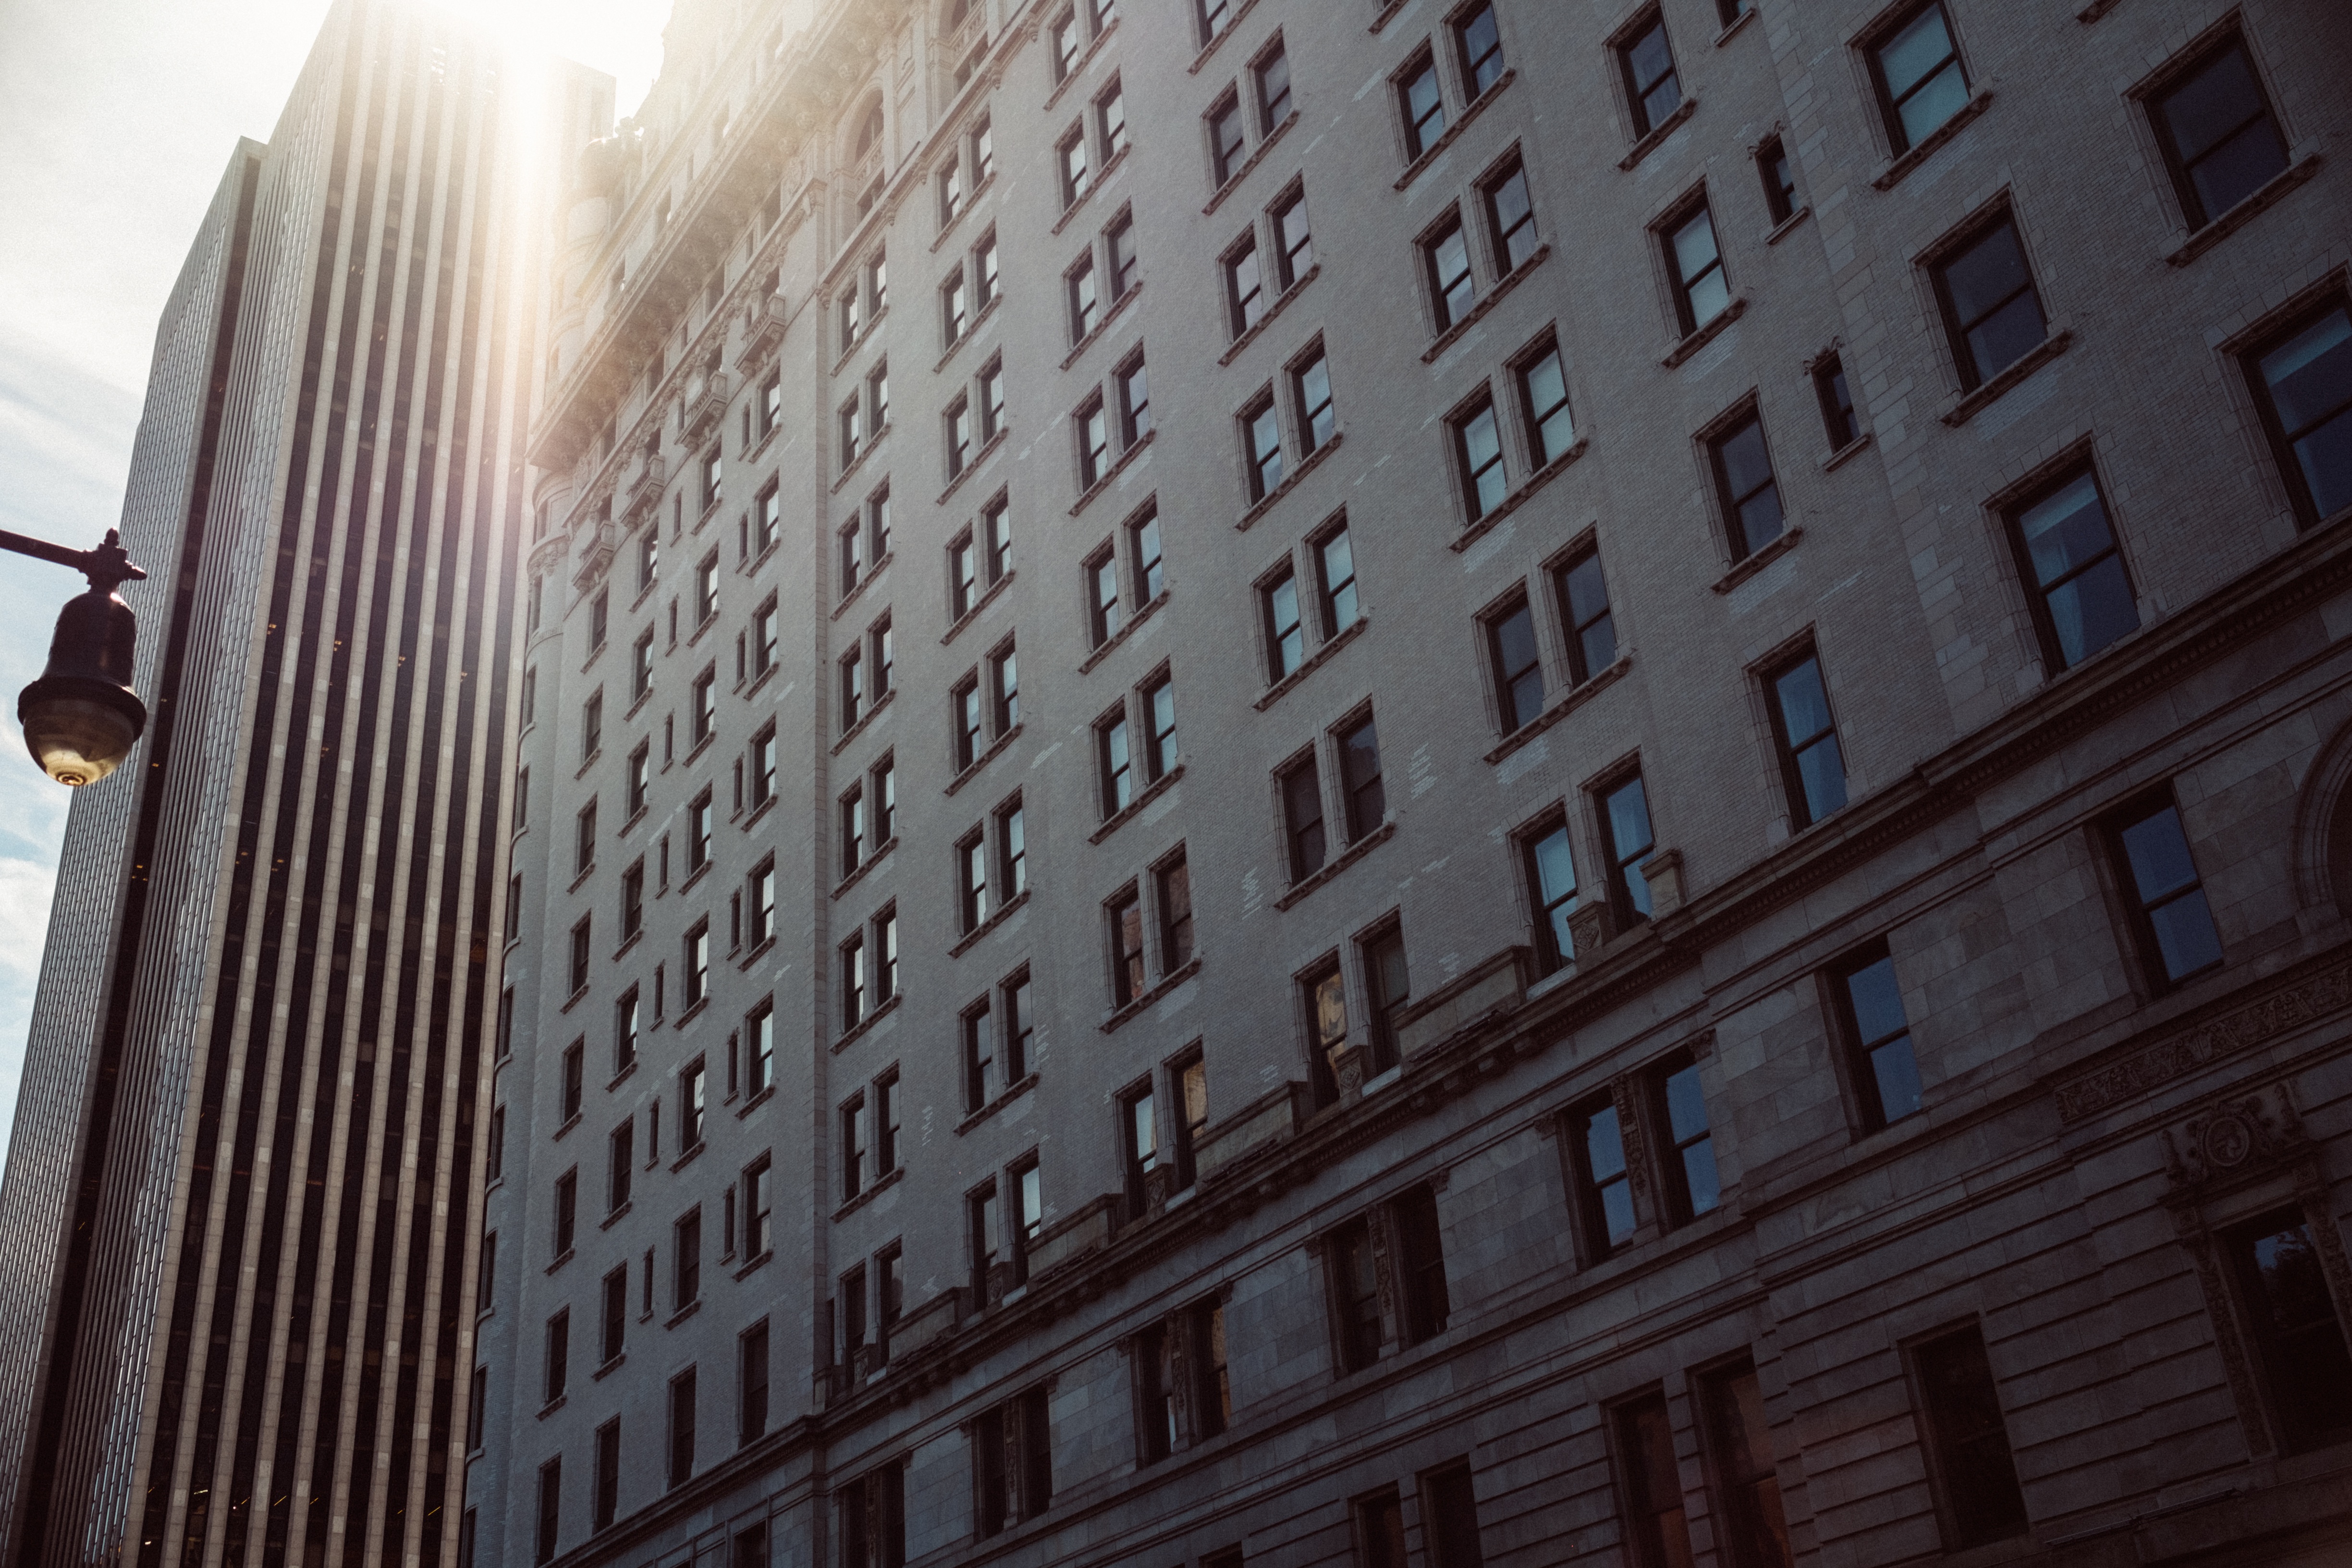
architecture, street, city, skyscraper, wall, downtown, facade, tower block, shape, metropolis, urban area